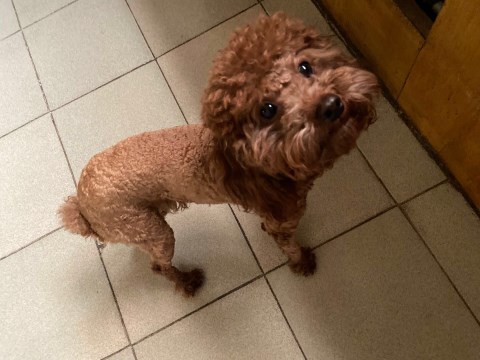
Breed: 7449-n000128-teddy